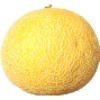
Label: Cantaloupe 1